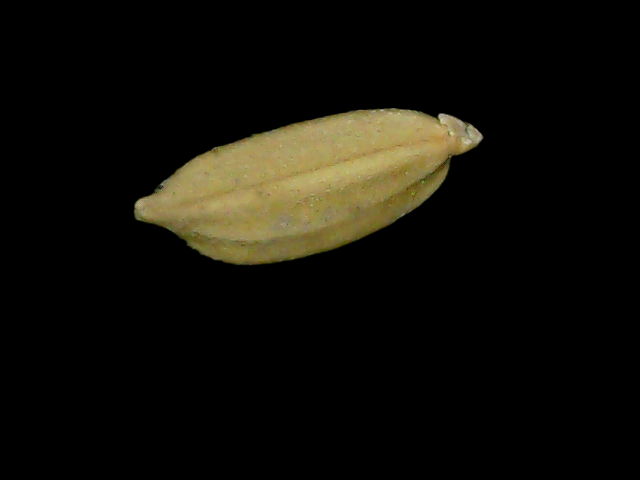
Rice variety: Bd76